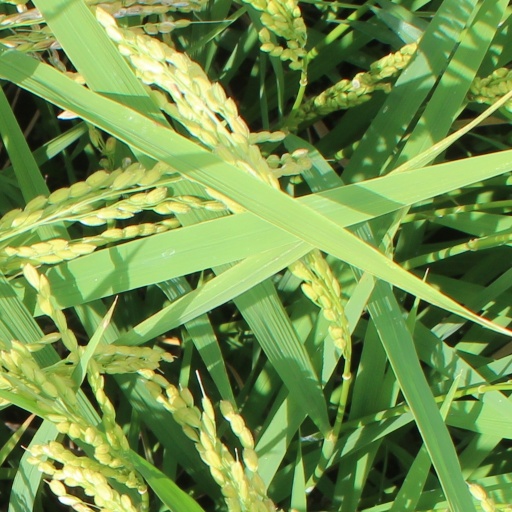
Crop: rice